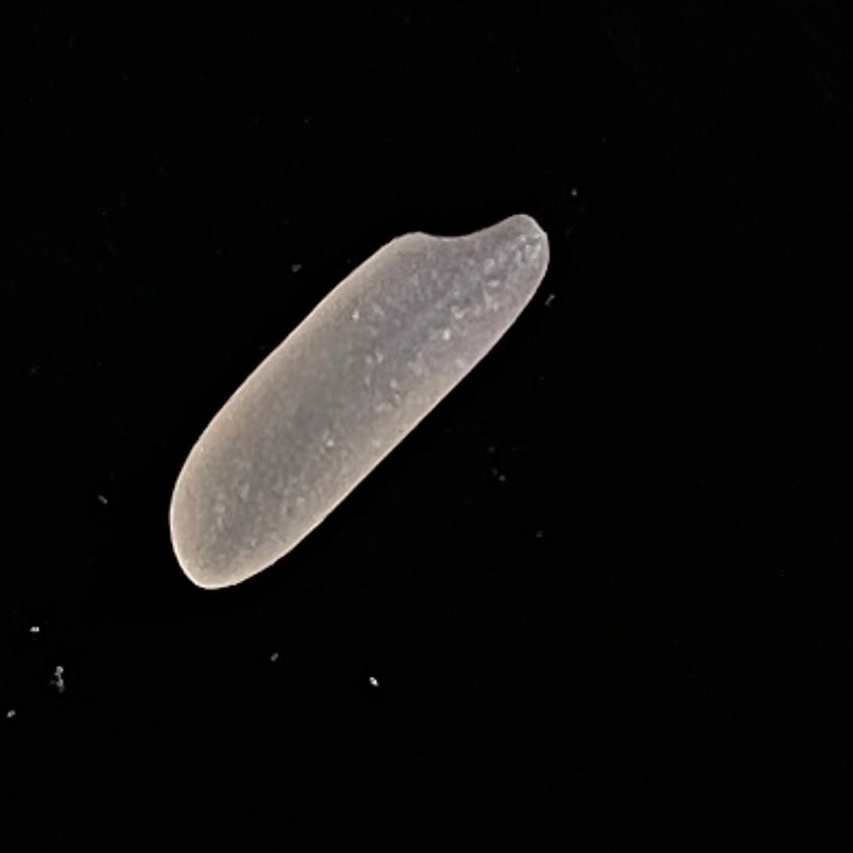
Rice variety: BR28